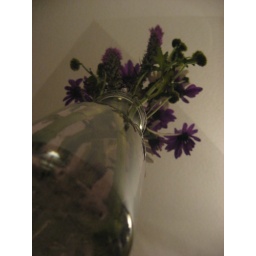
i took this from underneath a glass table